Enslaved (band)

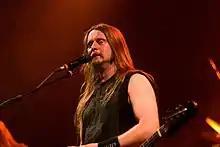
Singer Grutle Kjellson at the Wave-Gotik-Treffen 2016 in Germany

After having signed to Nuclear Blast in Europe, Enslaved released their 12th studio album, "RIITIIR", on 28 September 2012 in Europe and 9 October in North America. The album received positive reviews from music critics. In 2013, they contributed to the book "Tenk som en rockestjerne" ("Think Like a Rockstar"), written by Ståle Økland. Enslaved released their 13th full-length studio album, "In Times", on 10 March 2015 through Nuclear Blast. The album received positive reviews from music critics, with AllMusic's Thom Jurek noting that the band are "still pushing at the boundaries of the music that inspired them back in 1991 when guitarist Ivar Bjørnson and vocalist/bassist Grutle Kjellson (13 and 17 years old at the time) first formed the band."